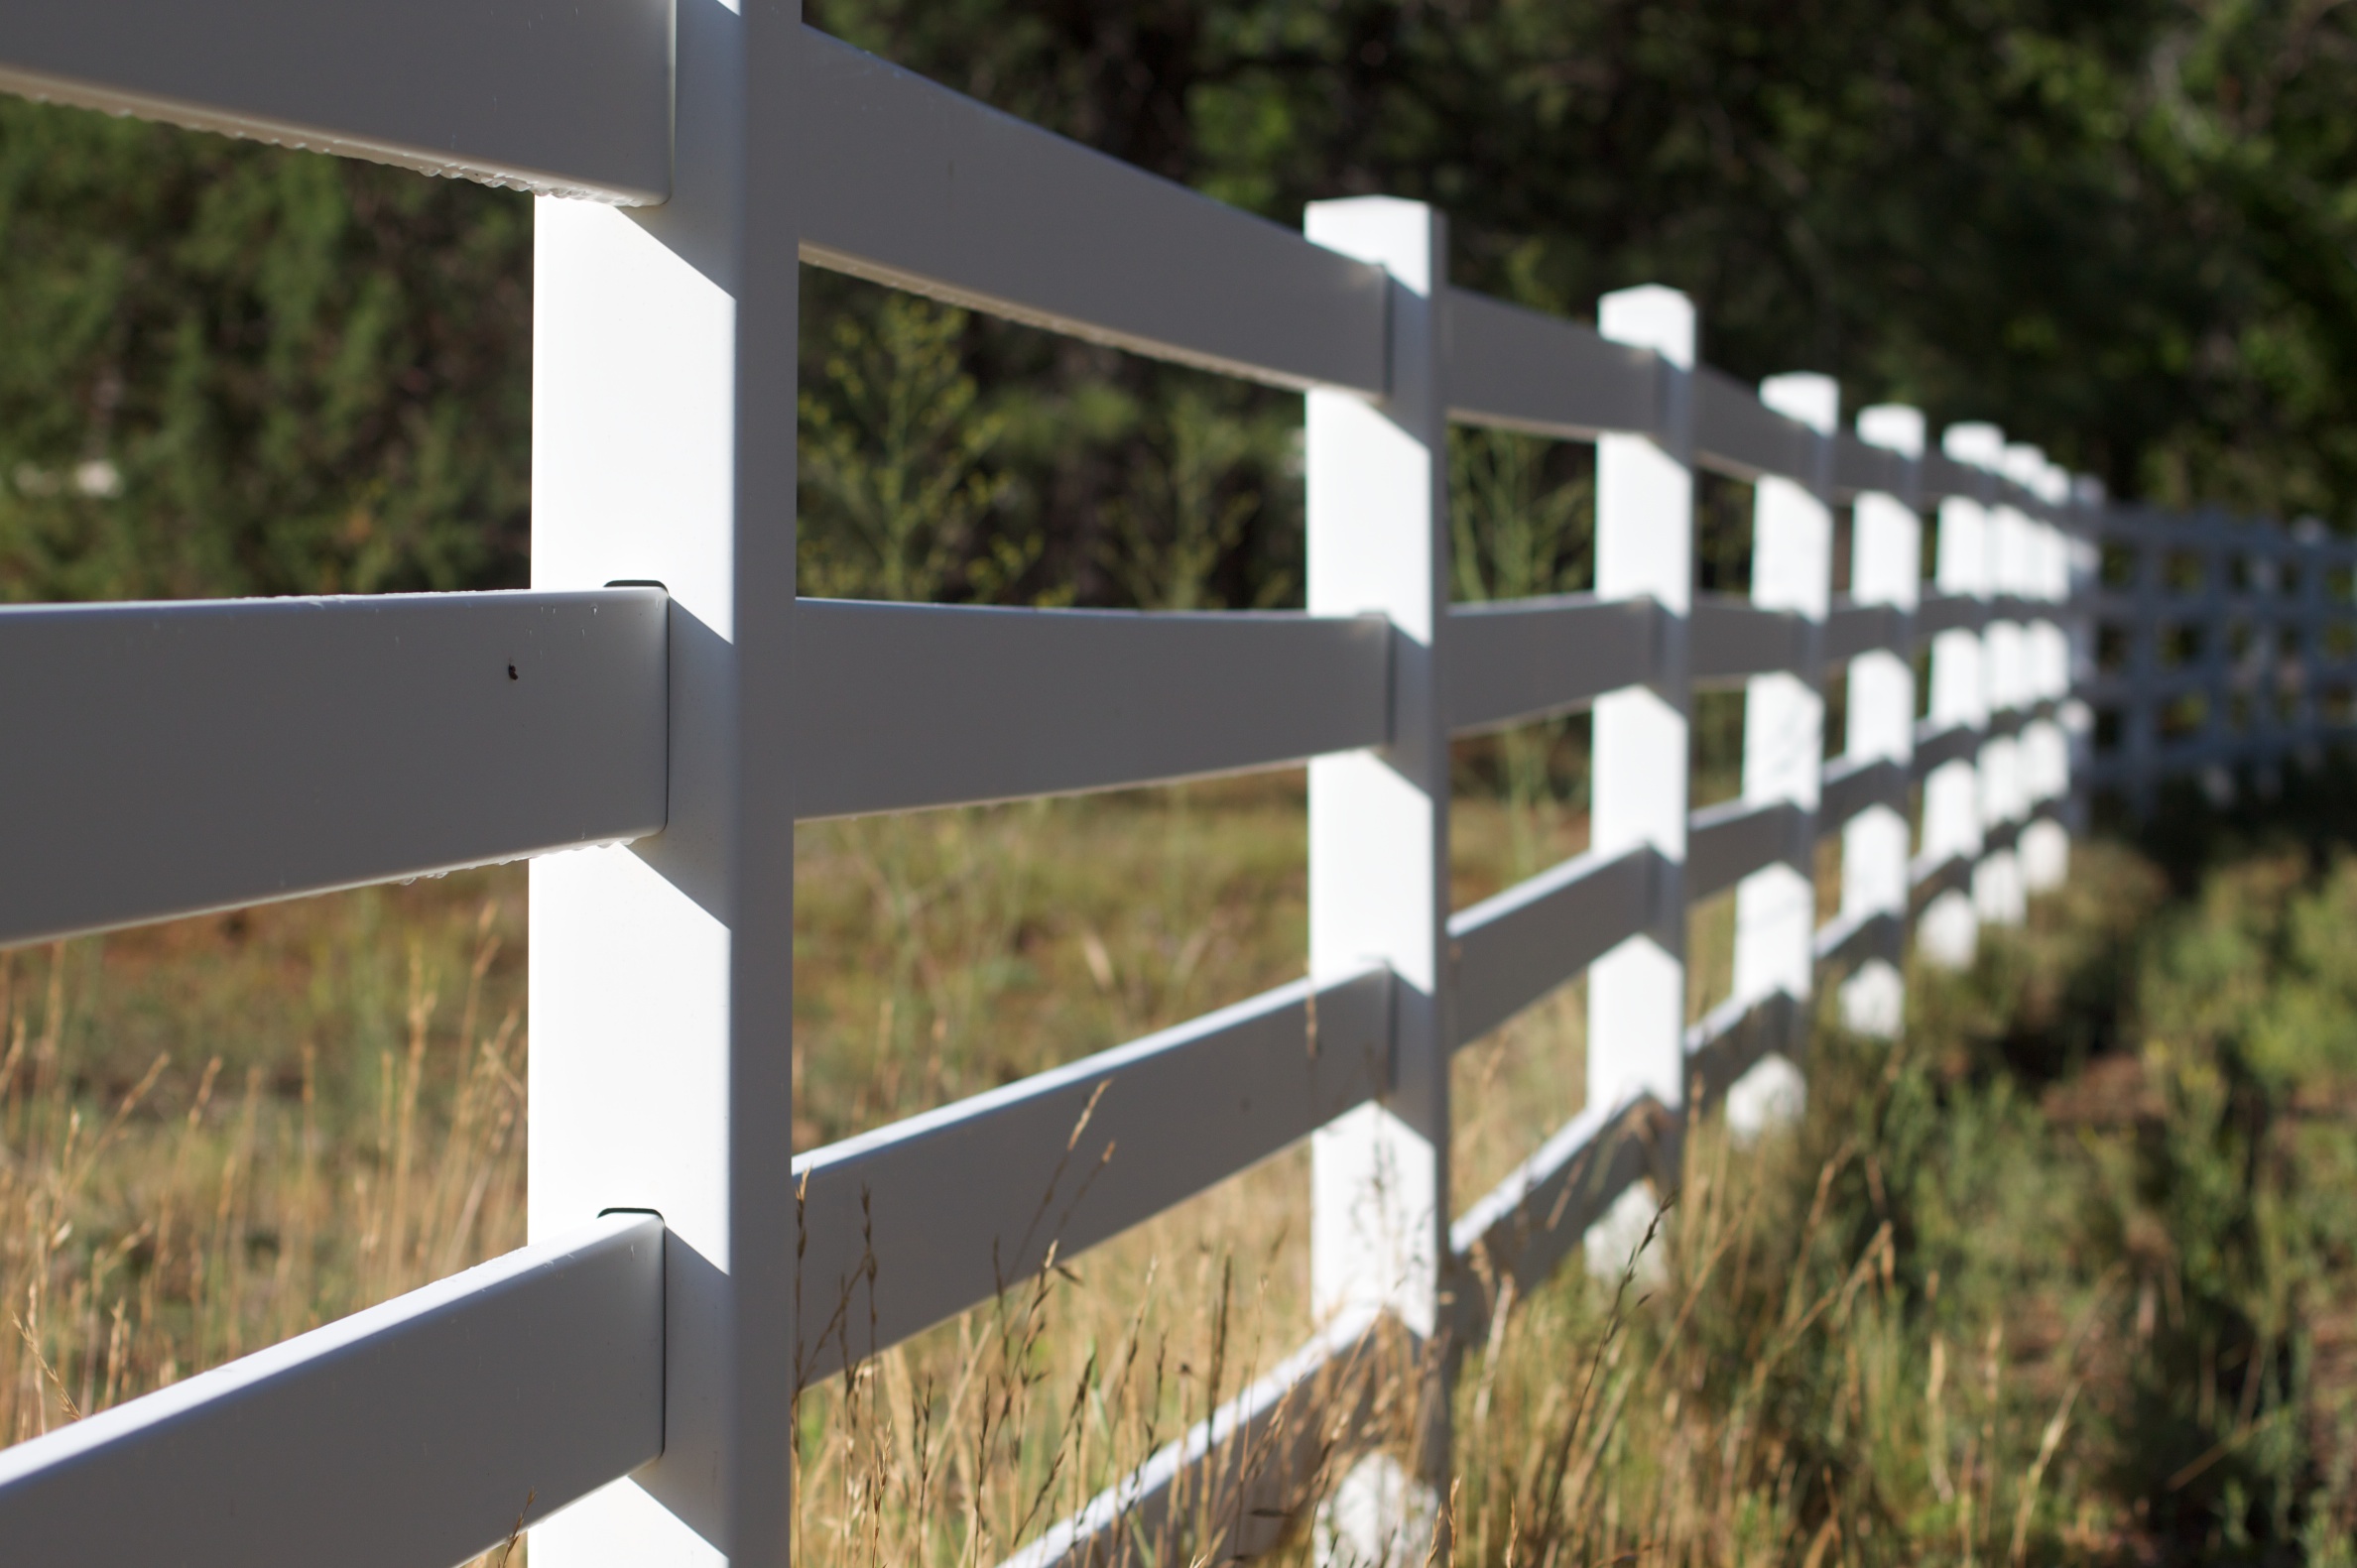
fence, picket fence, handrail, outdoor structure, home fencing